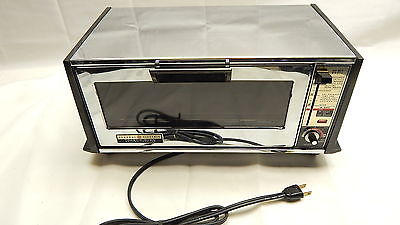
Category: toaster